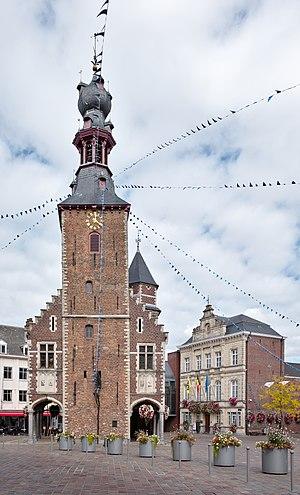
Tielt, en français Thielt, est une ville néerlandophone de Belgique située en Région flamande, chef-lieu d'arrondissement en province de Flandre-Occidentale. Elle comptait 1ᵉʳ janvier 2015, 20 070 habitants, 9 999 hommes et 10 071 femmes, soit une densité de 153,66 habitant/km².